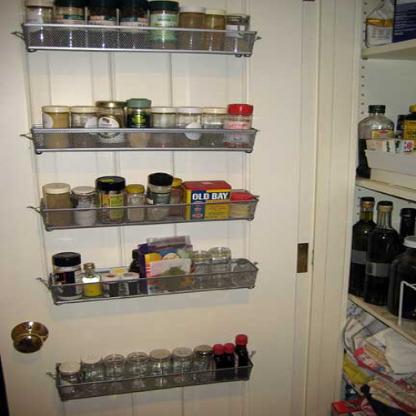
Scene: Indoor